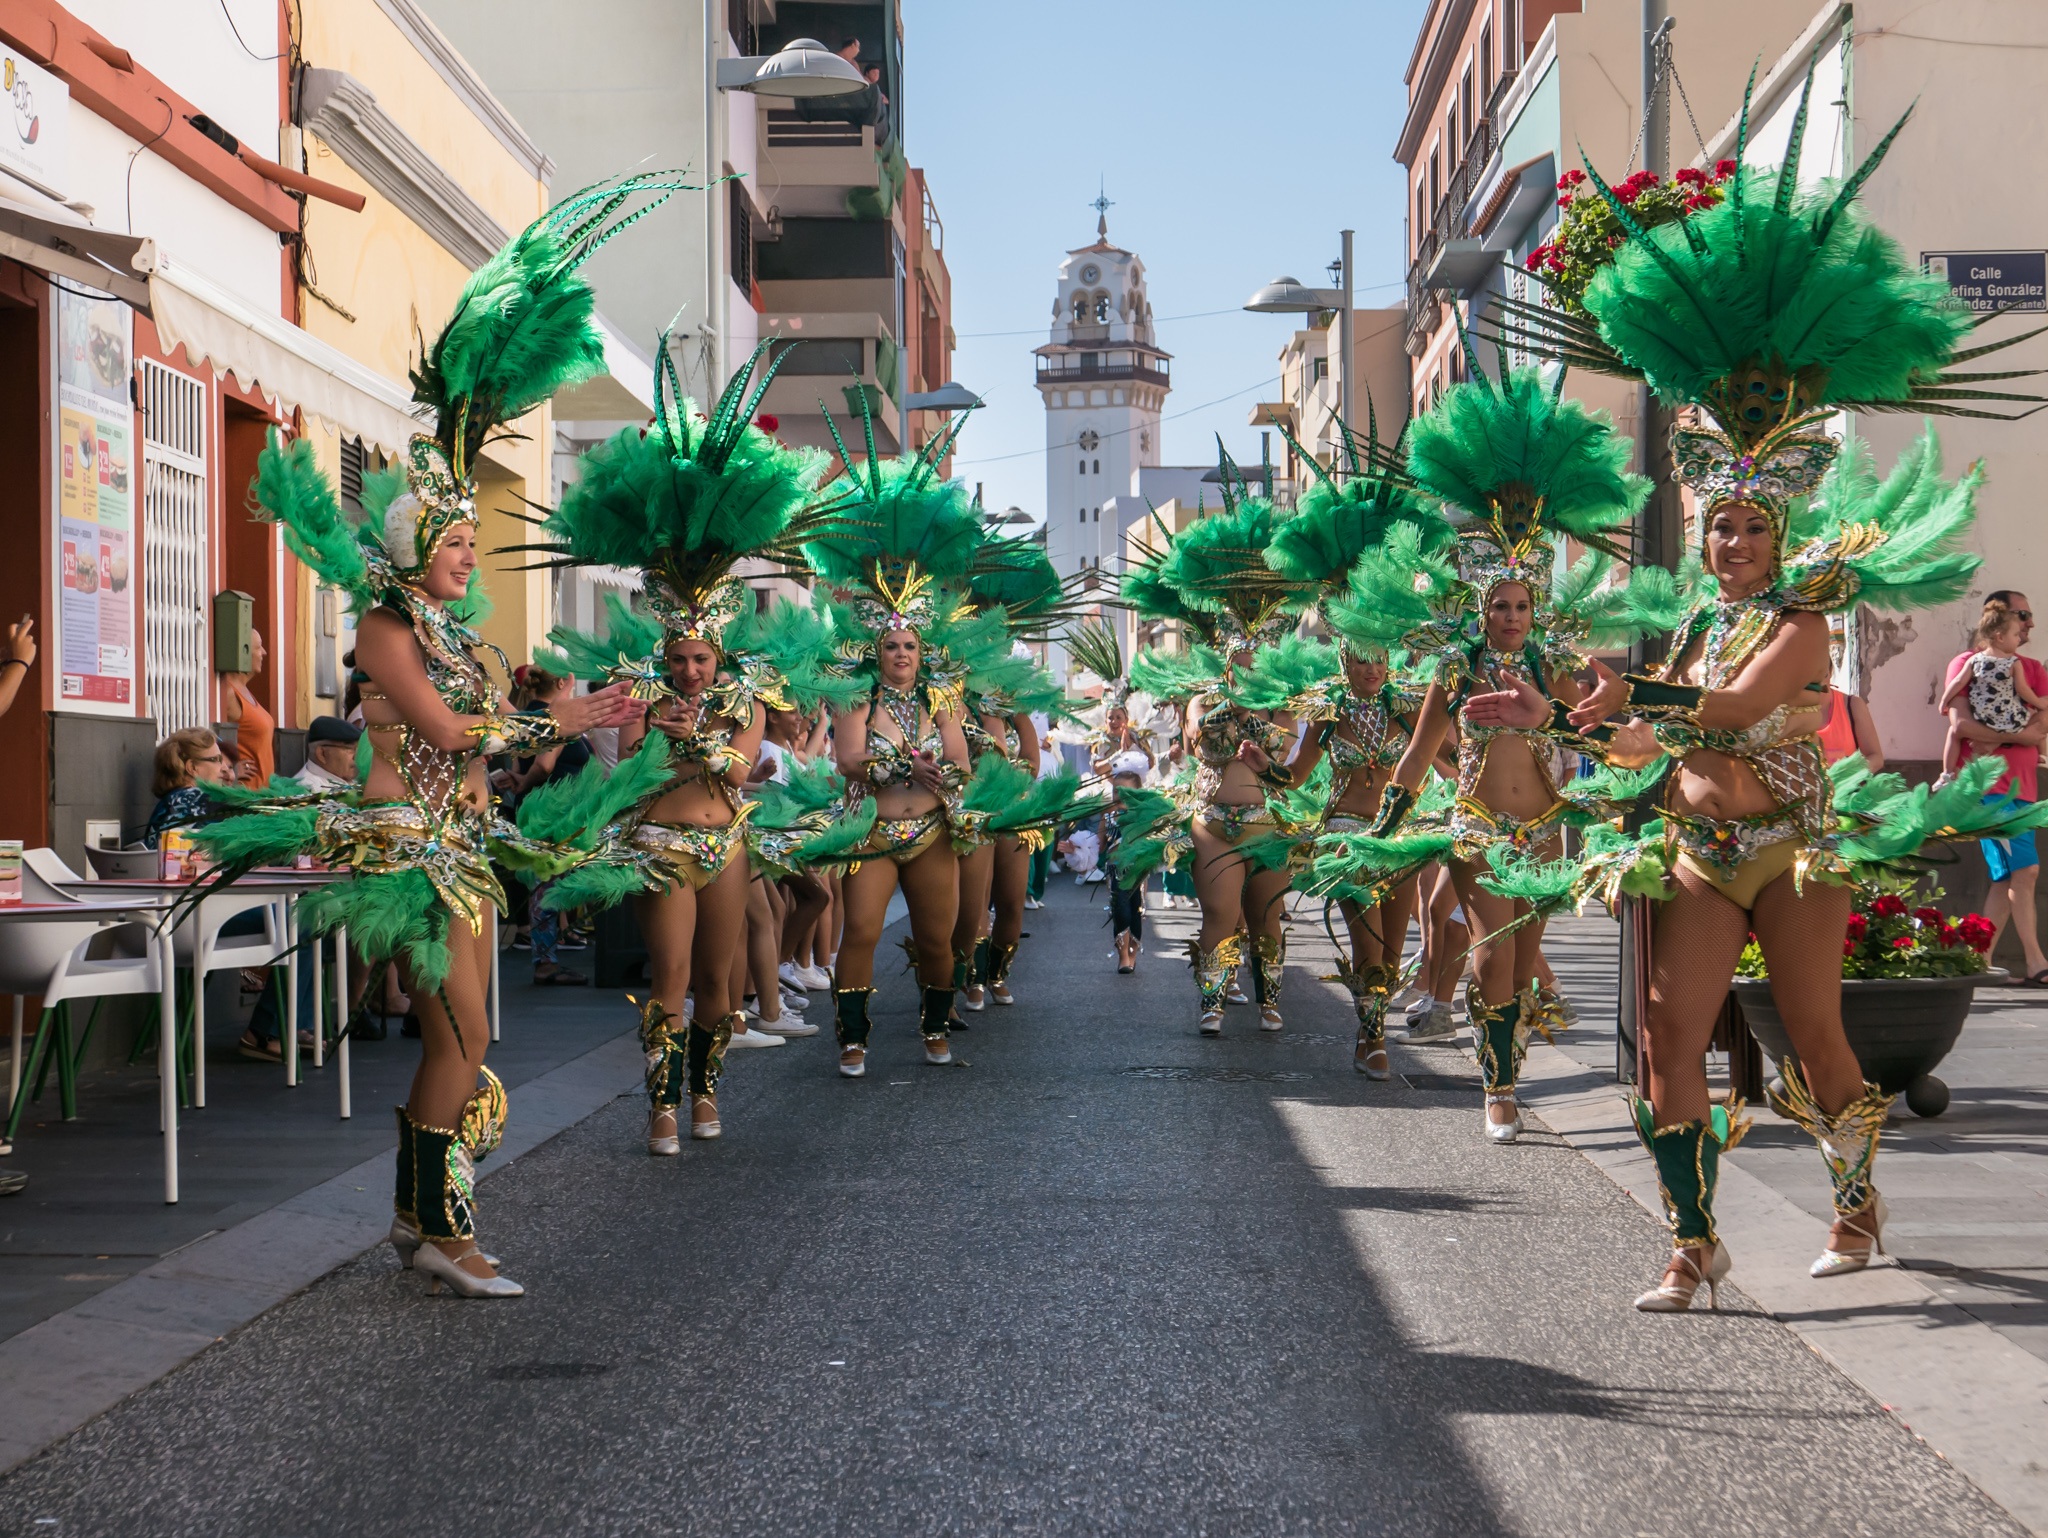
female, dance, green, carnival, show, festival, feathers, samba, event, costume, troupe